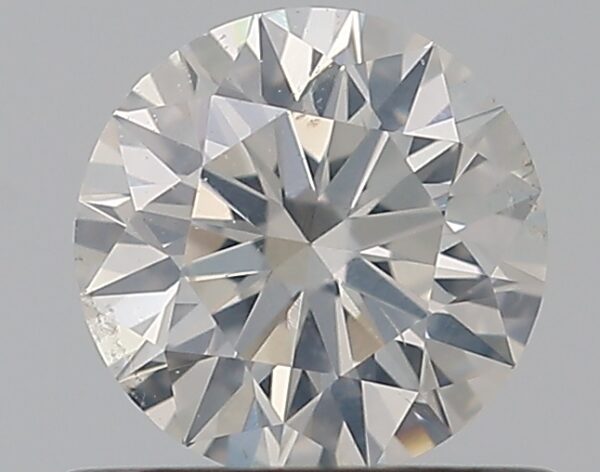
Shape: round
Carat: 0.51
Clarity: SI2
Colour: G
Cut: EX
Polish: EX
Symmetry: EX
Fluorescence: N
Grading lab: GIA
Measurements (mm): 5.13 x 5.14 x 3.17